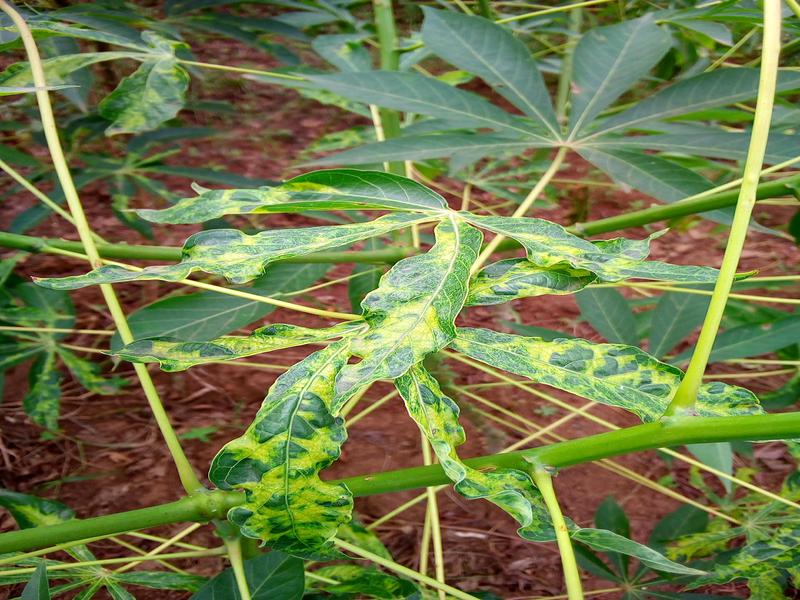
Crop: cassava
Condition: mosaic_disease